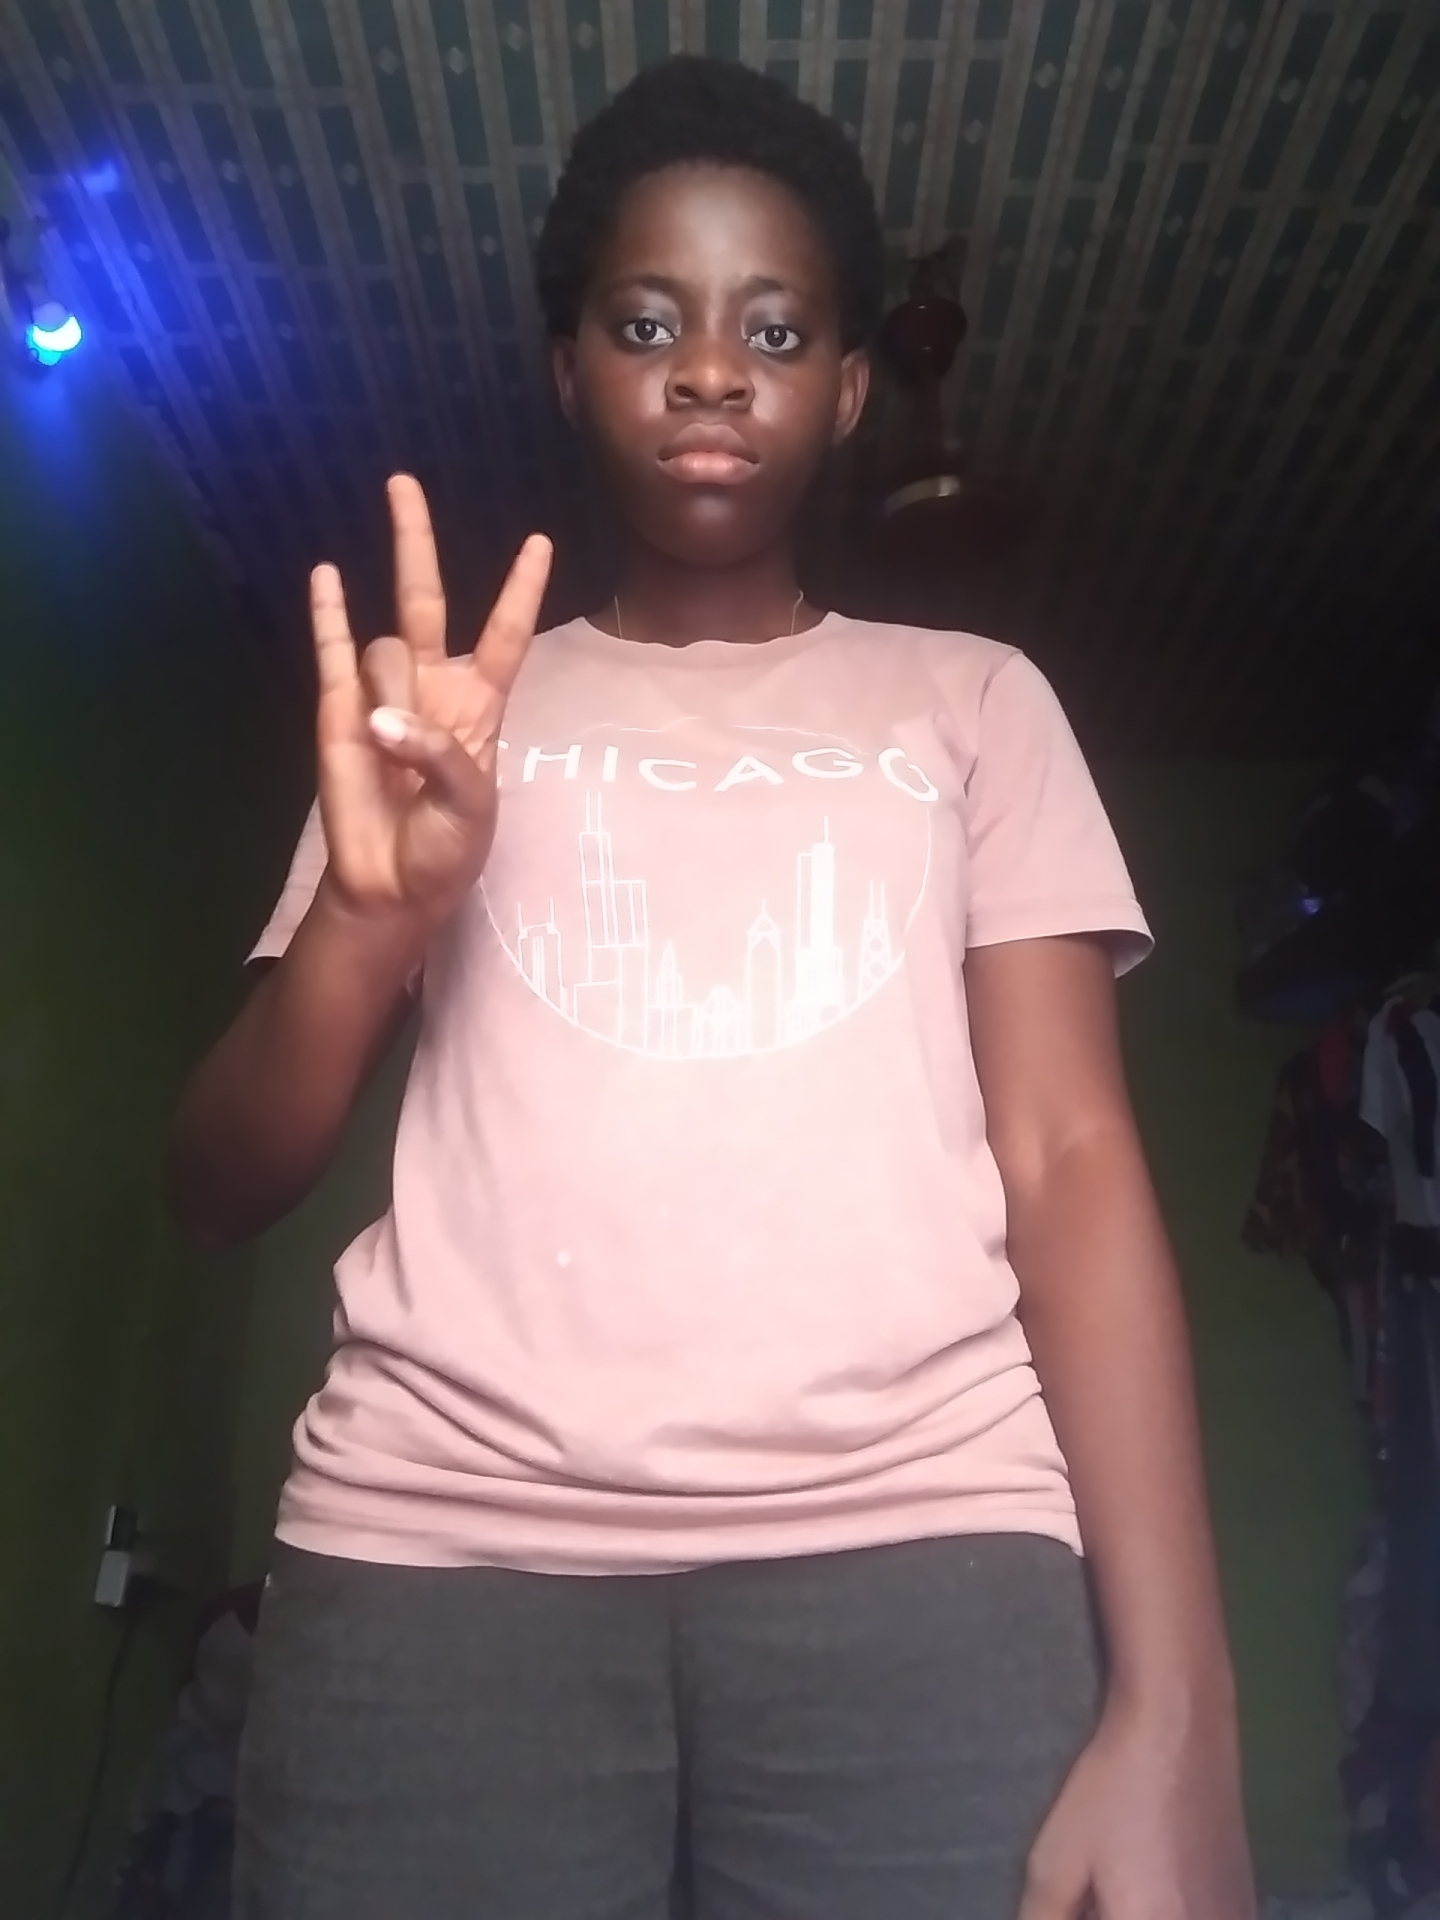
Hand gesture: three3